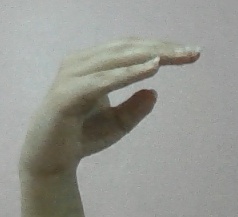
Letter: jeem